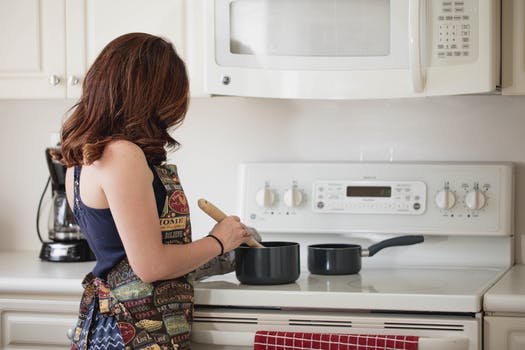
Label: No Watermark